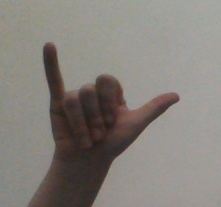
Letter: ya